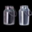
Label: can